History of music

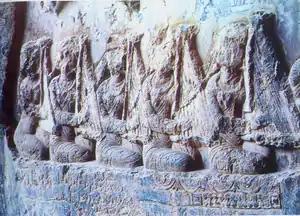
Bas relief of Sassanid women playing the "chang" in Taq-e Bostan, Iran

The Sasanian period (226–651 CE), however, has left ample evidence of music. This influx of Sasanian records suggests a prominent musical culture in the Empire, especially in the areas dominated by Zoroastrianism. Many Sassanian Shahanshahs were ardent supporters of music, including the founder of the empire Ardashir I and Bahram V. Khosrow II was the most outstanding patron, his reign being regarded as a golden age of Persian music. Musicians in Khosrow's service include Āzādvar-e Changi (or Āzād), Bamshad, the harpist Nagisa (Nakisa), Ramtin, Sarkash and Barbad, who was the most famous. These musicians were usually active as minstrels, which were performers who worked as both court poets and musicians; in the Sassanian Empire there was little distinction between poetry and music.